Turun Sanomat

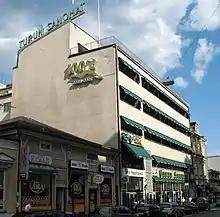
The "Turun Sanomat" building at Kauppiaskatu in Turku, designed by Alvar Aalto in 1929, housed the newspaper's main office between 1930–2011

"Turun Sanomat" was launched in 1905 as supporter of the liberal Young Finnish Party. The founder of the paper was Antti Mikkola, a politician and a journalist. It was subsequently owned and managed by Arvo Ketonen and, following his death in 1948, by his widow Irja Ketonen.